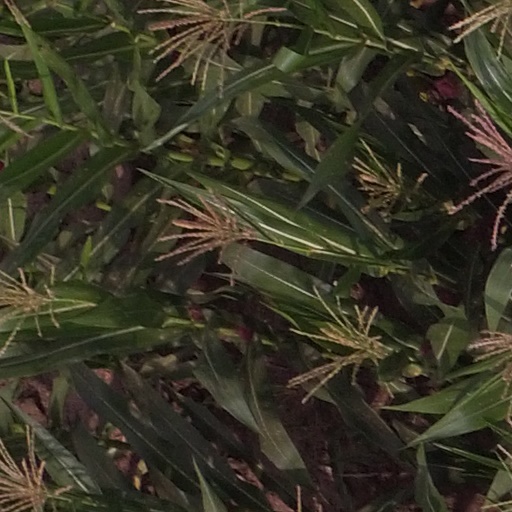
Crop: maize; corn